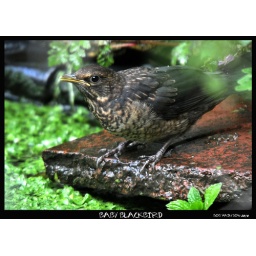
Baby black bird near my pond for a drink